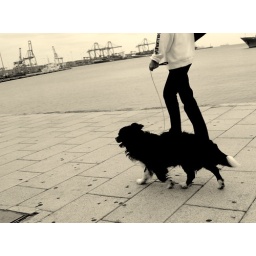
Treatment in black and white photography to directing the tonality hot zones.